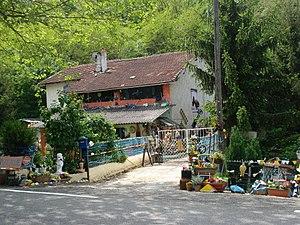
Lens-Lestang est une commune française située dans le département de la Drôme en région Auvergne-Rhône-Alpes.